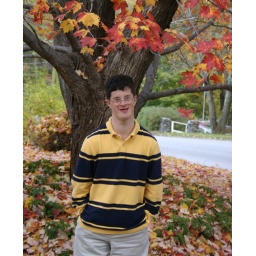
Brett in front of my favorite tree in front of my house during my favorite time of year.